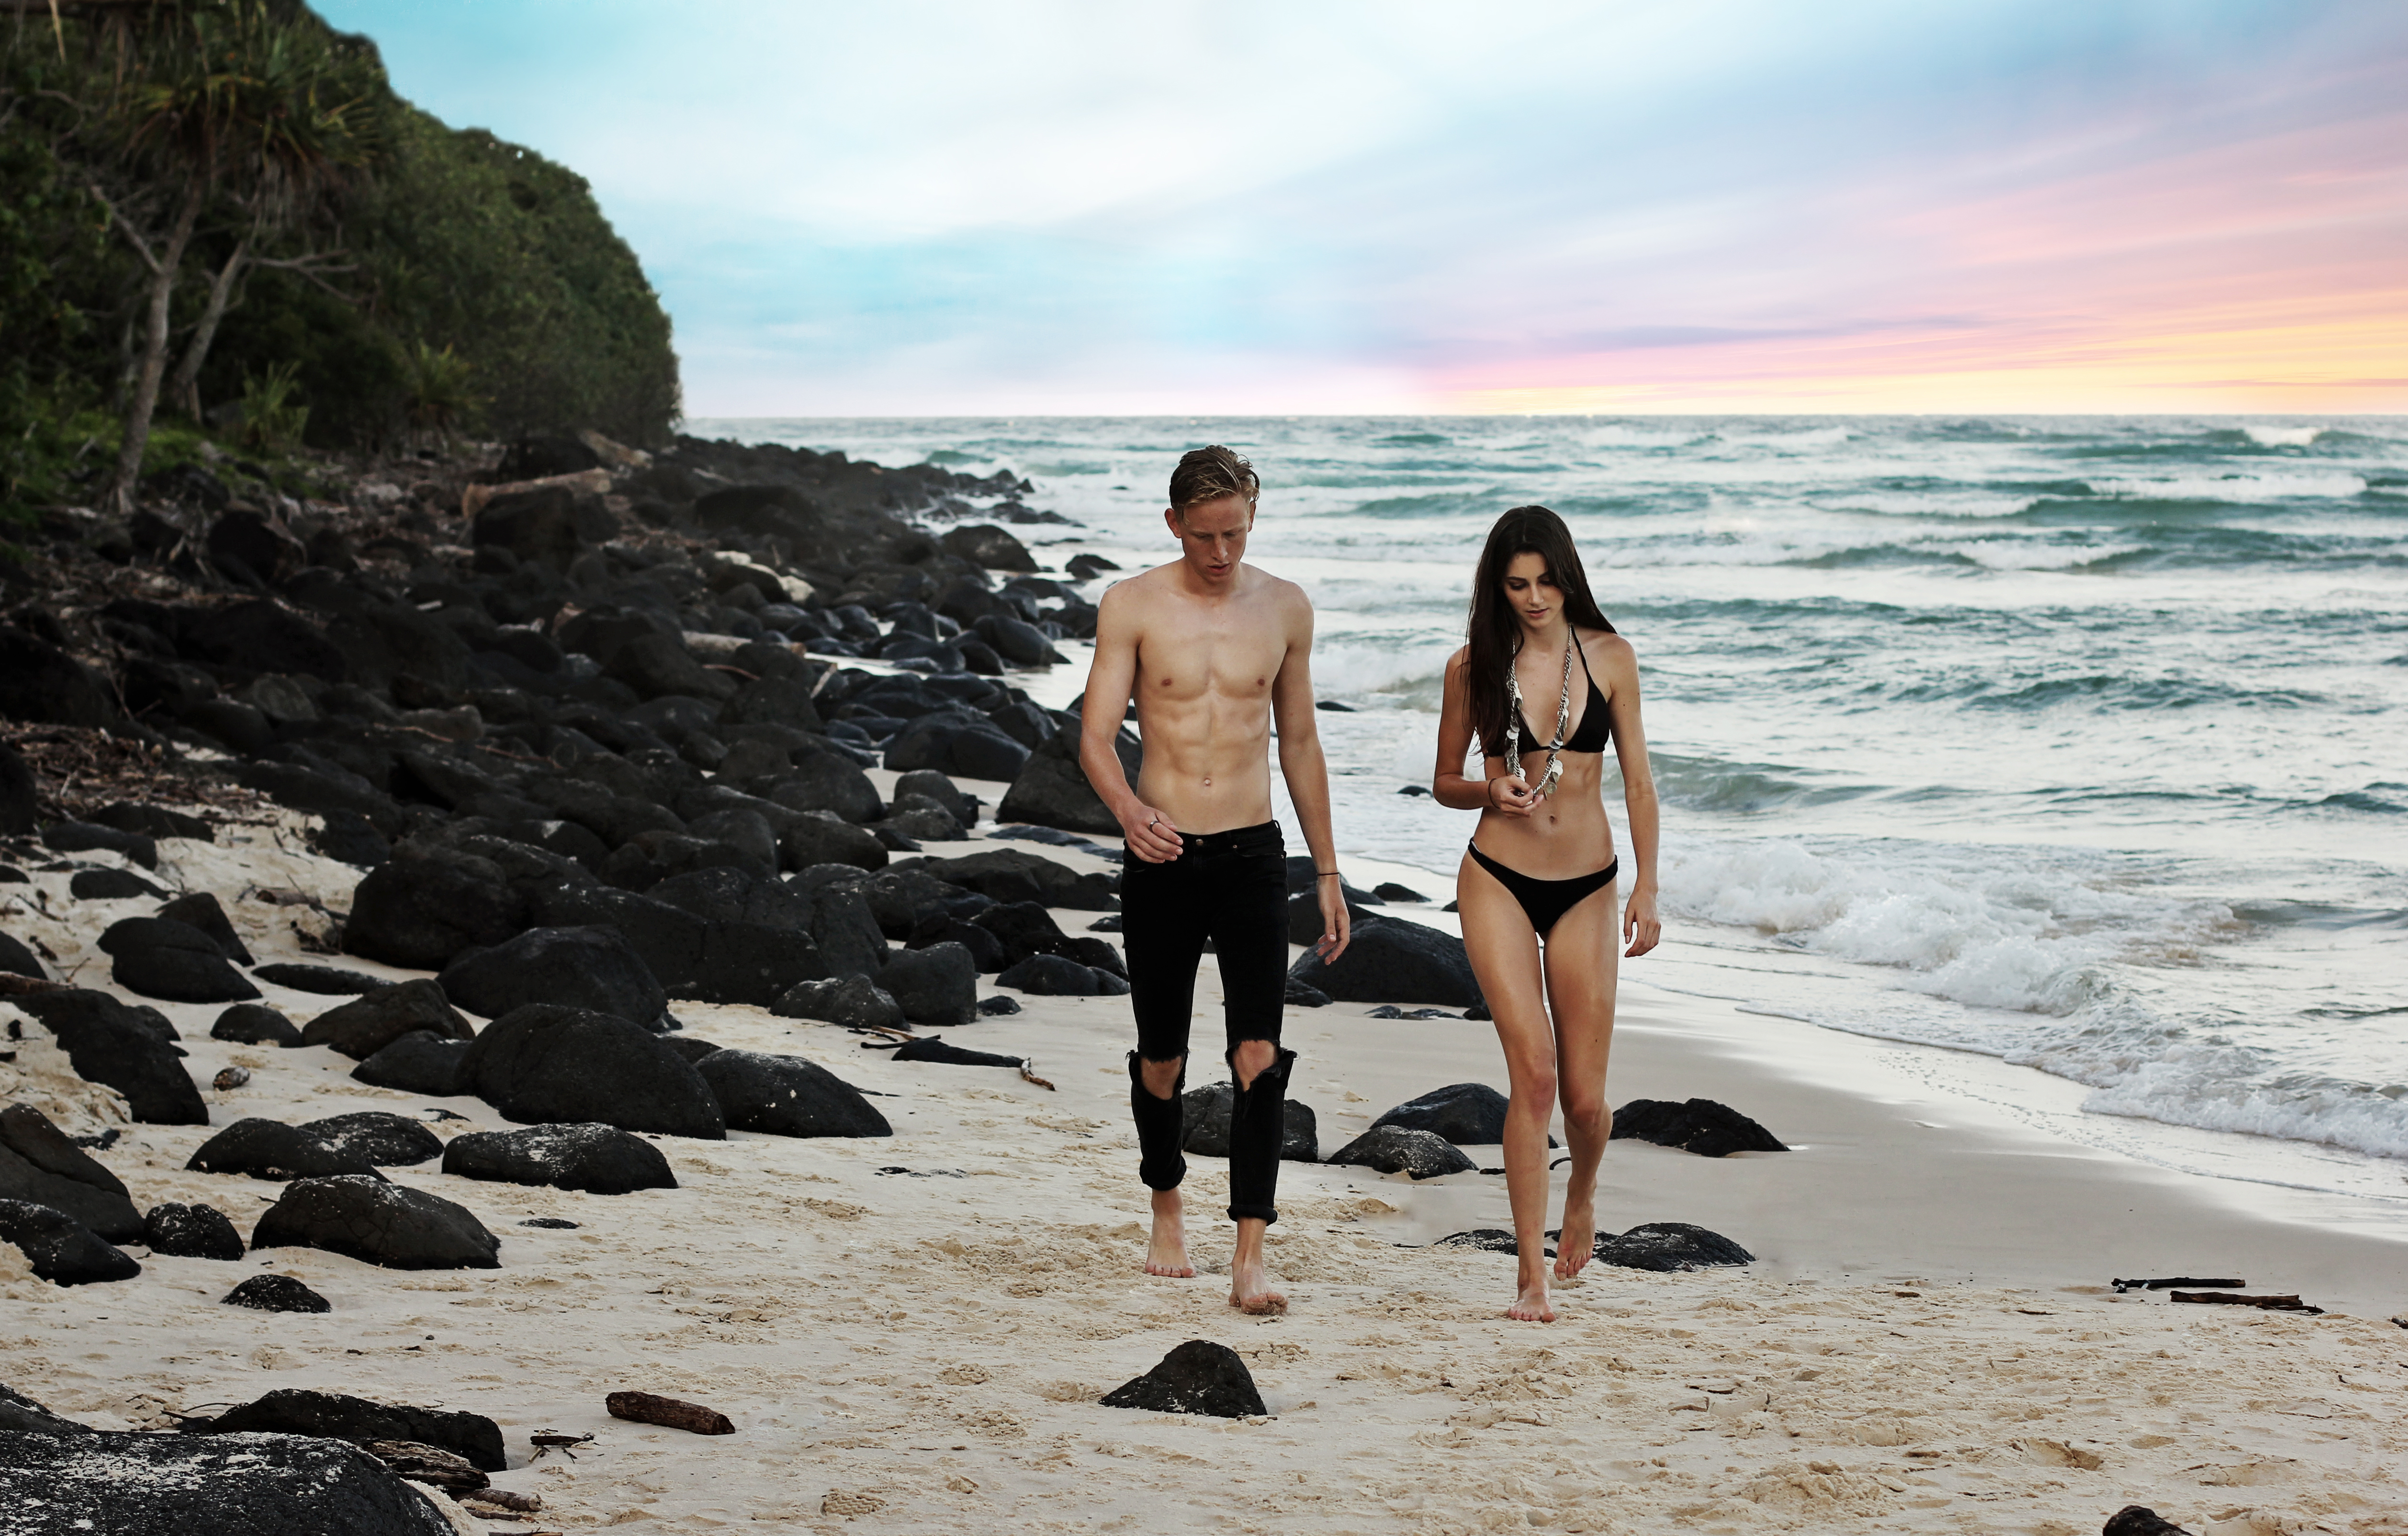
beach, sea, coast, sand, rock, ocean, girl, woman, shore, wave, vacation, leg, model, bay, material, bikini, body of water, swimsuit, photograph, beauty, photo shoot